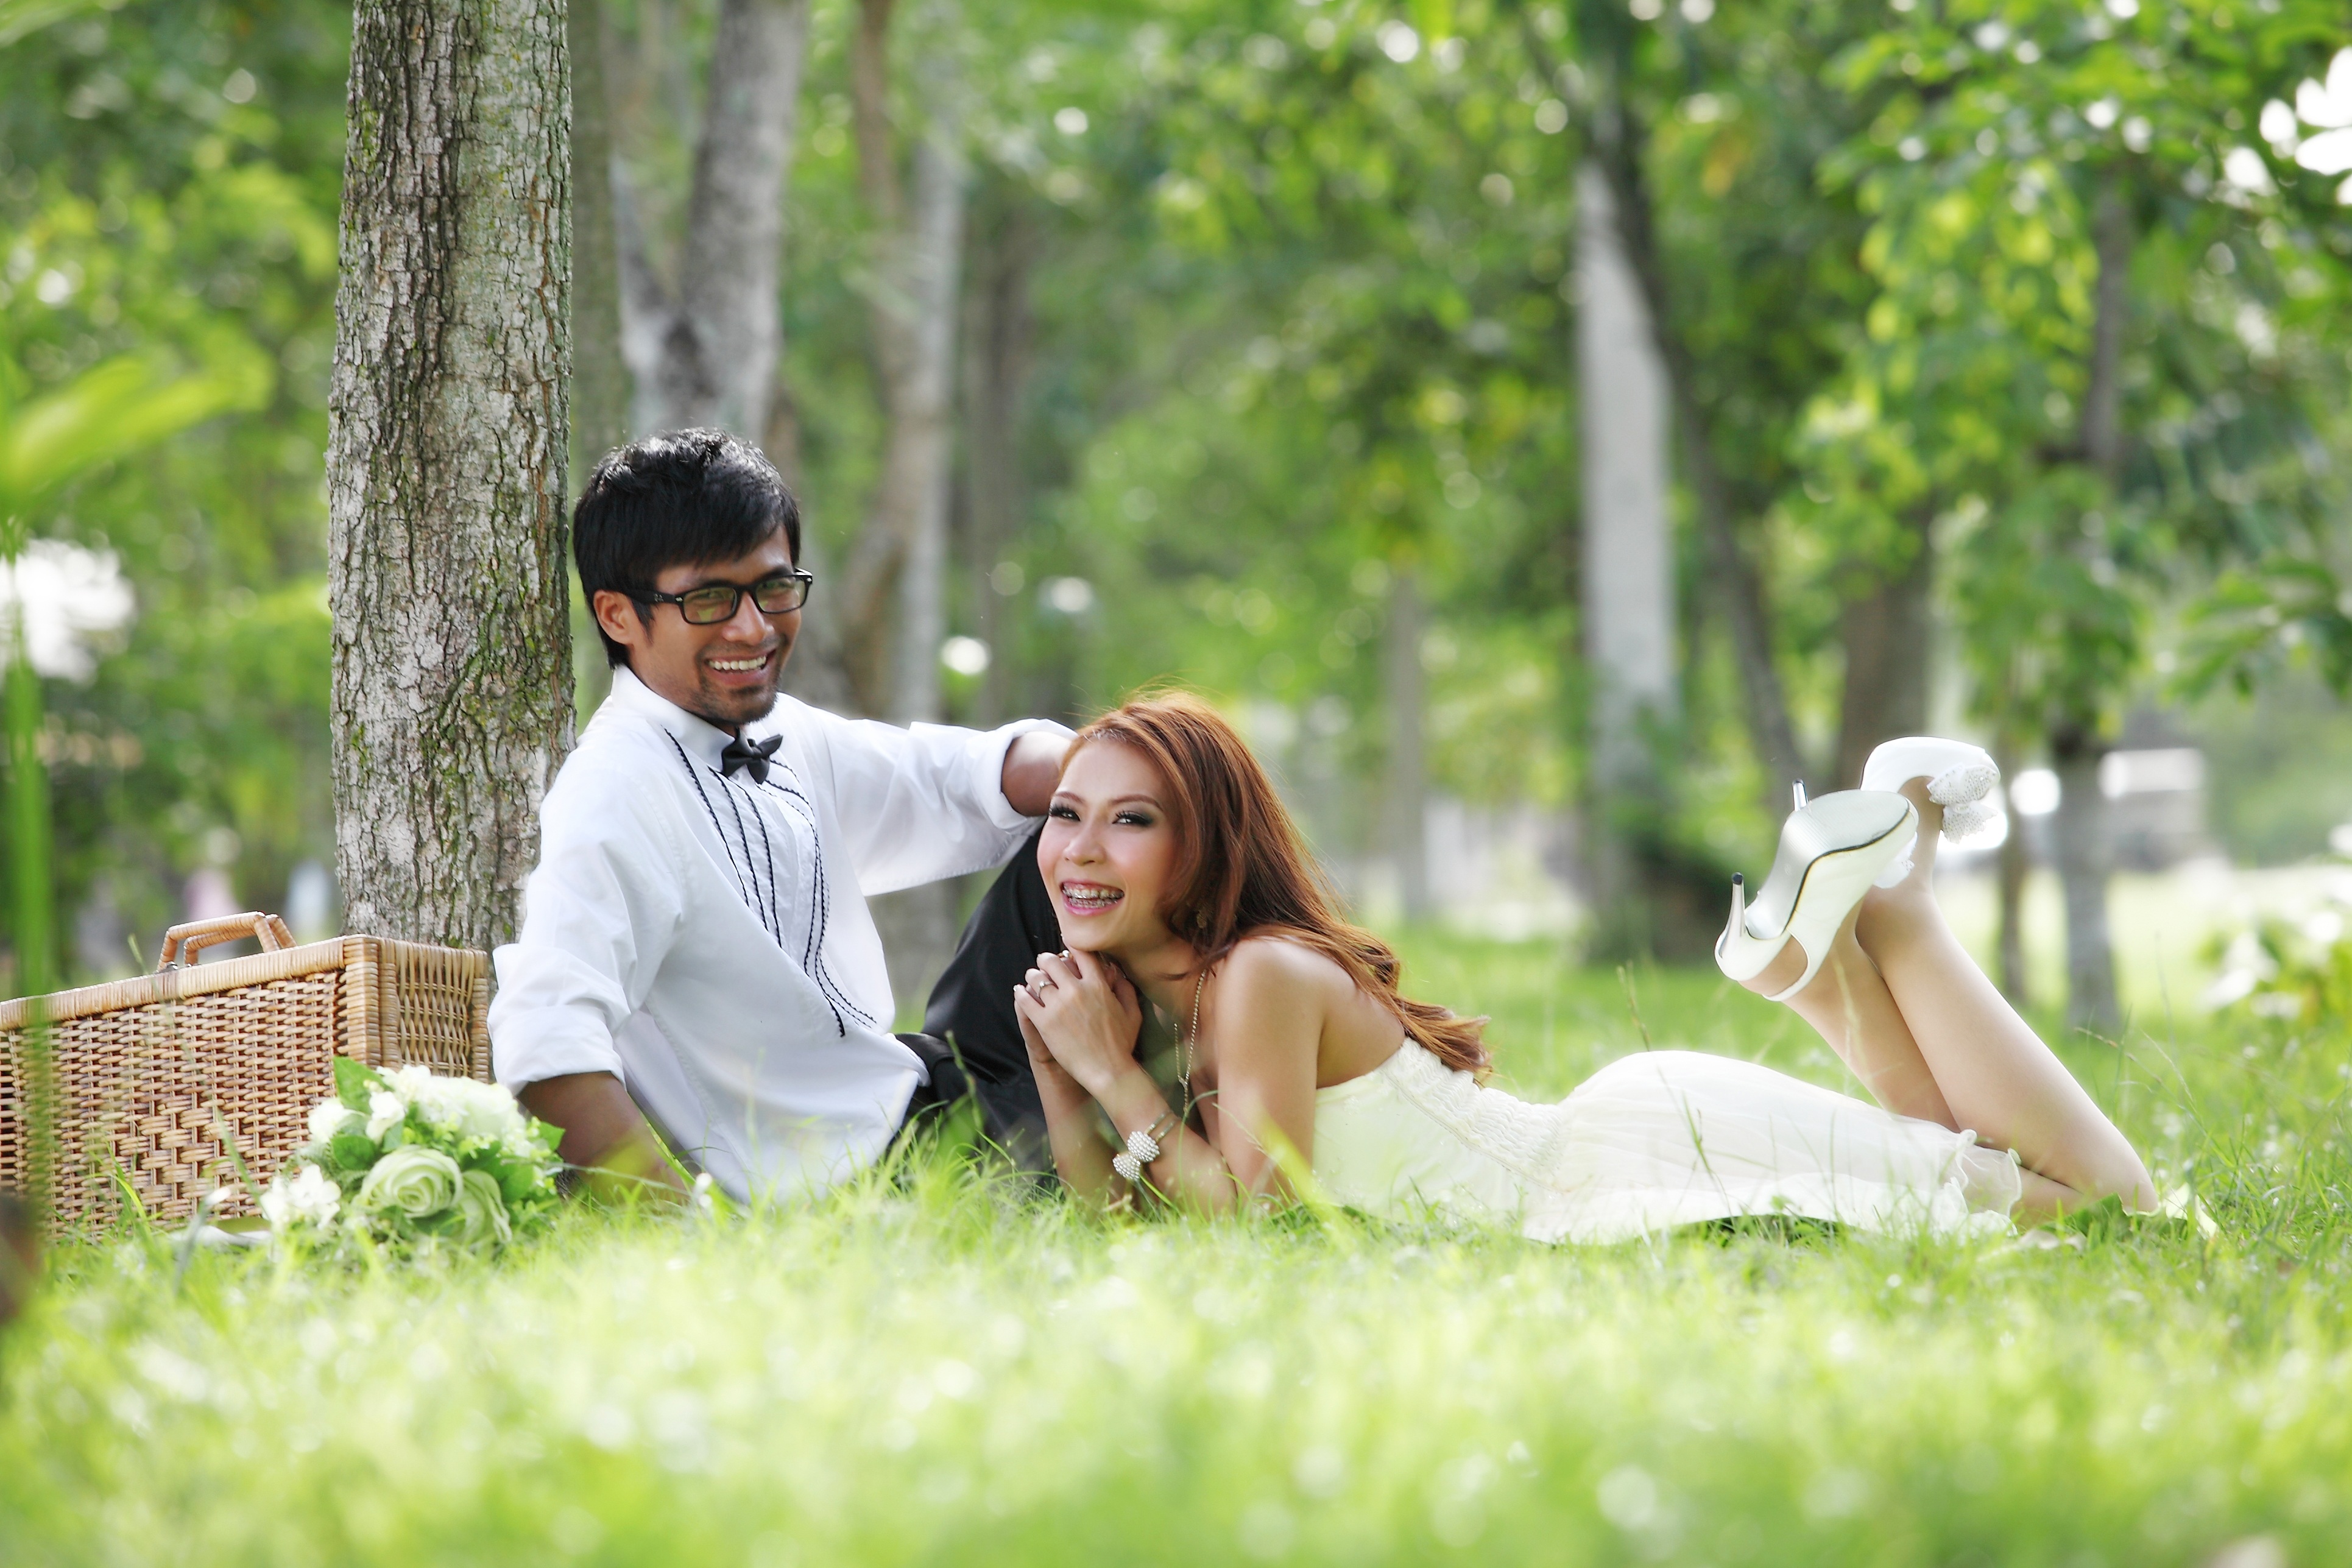
tree, grass, people, plant, girl, woman, lawn, photography, recreation, young, asia, garden, wedding, thailand, picnic, fun, happiness, photograph, joy, pair, men's, thailand sets